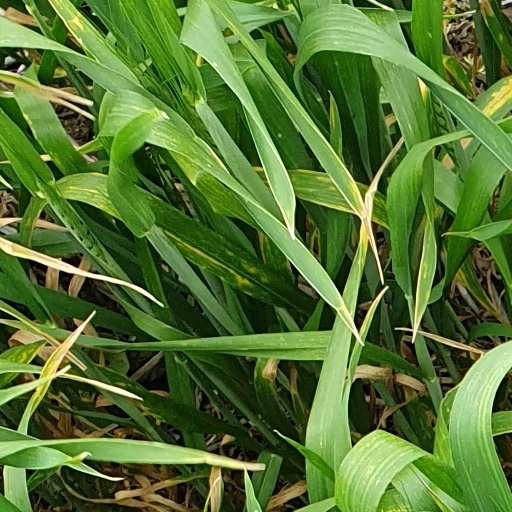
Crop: wheat